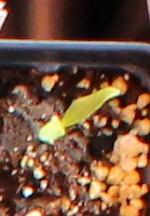
Label: Sugar beet